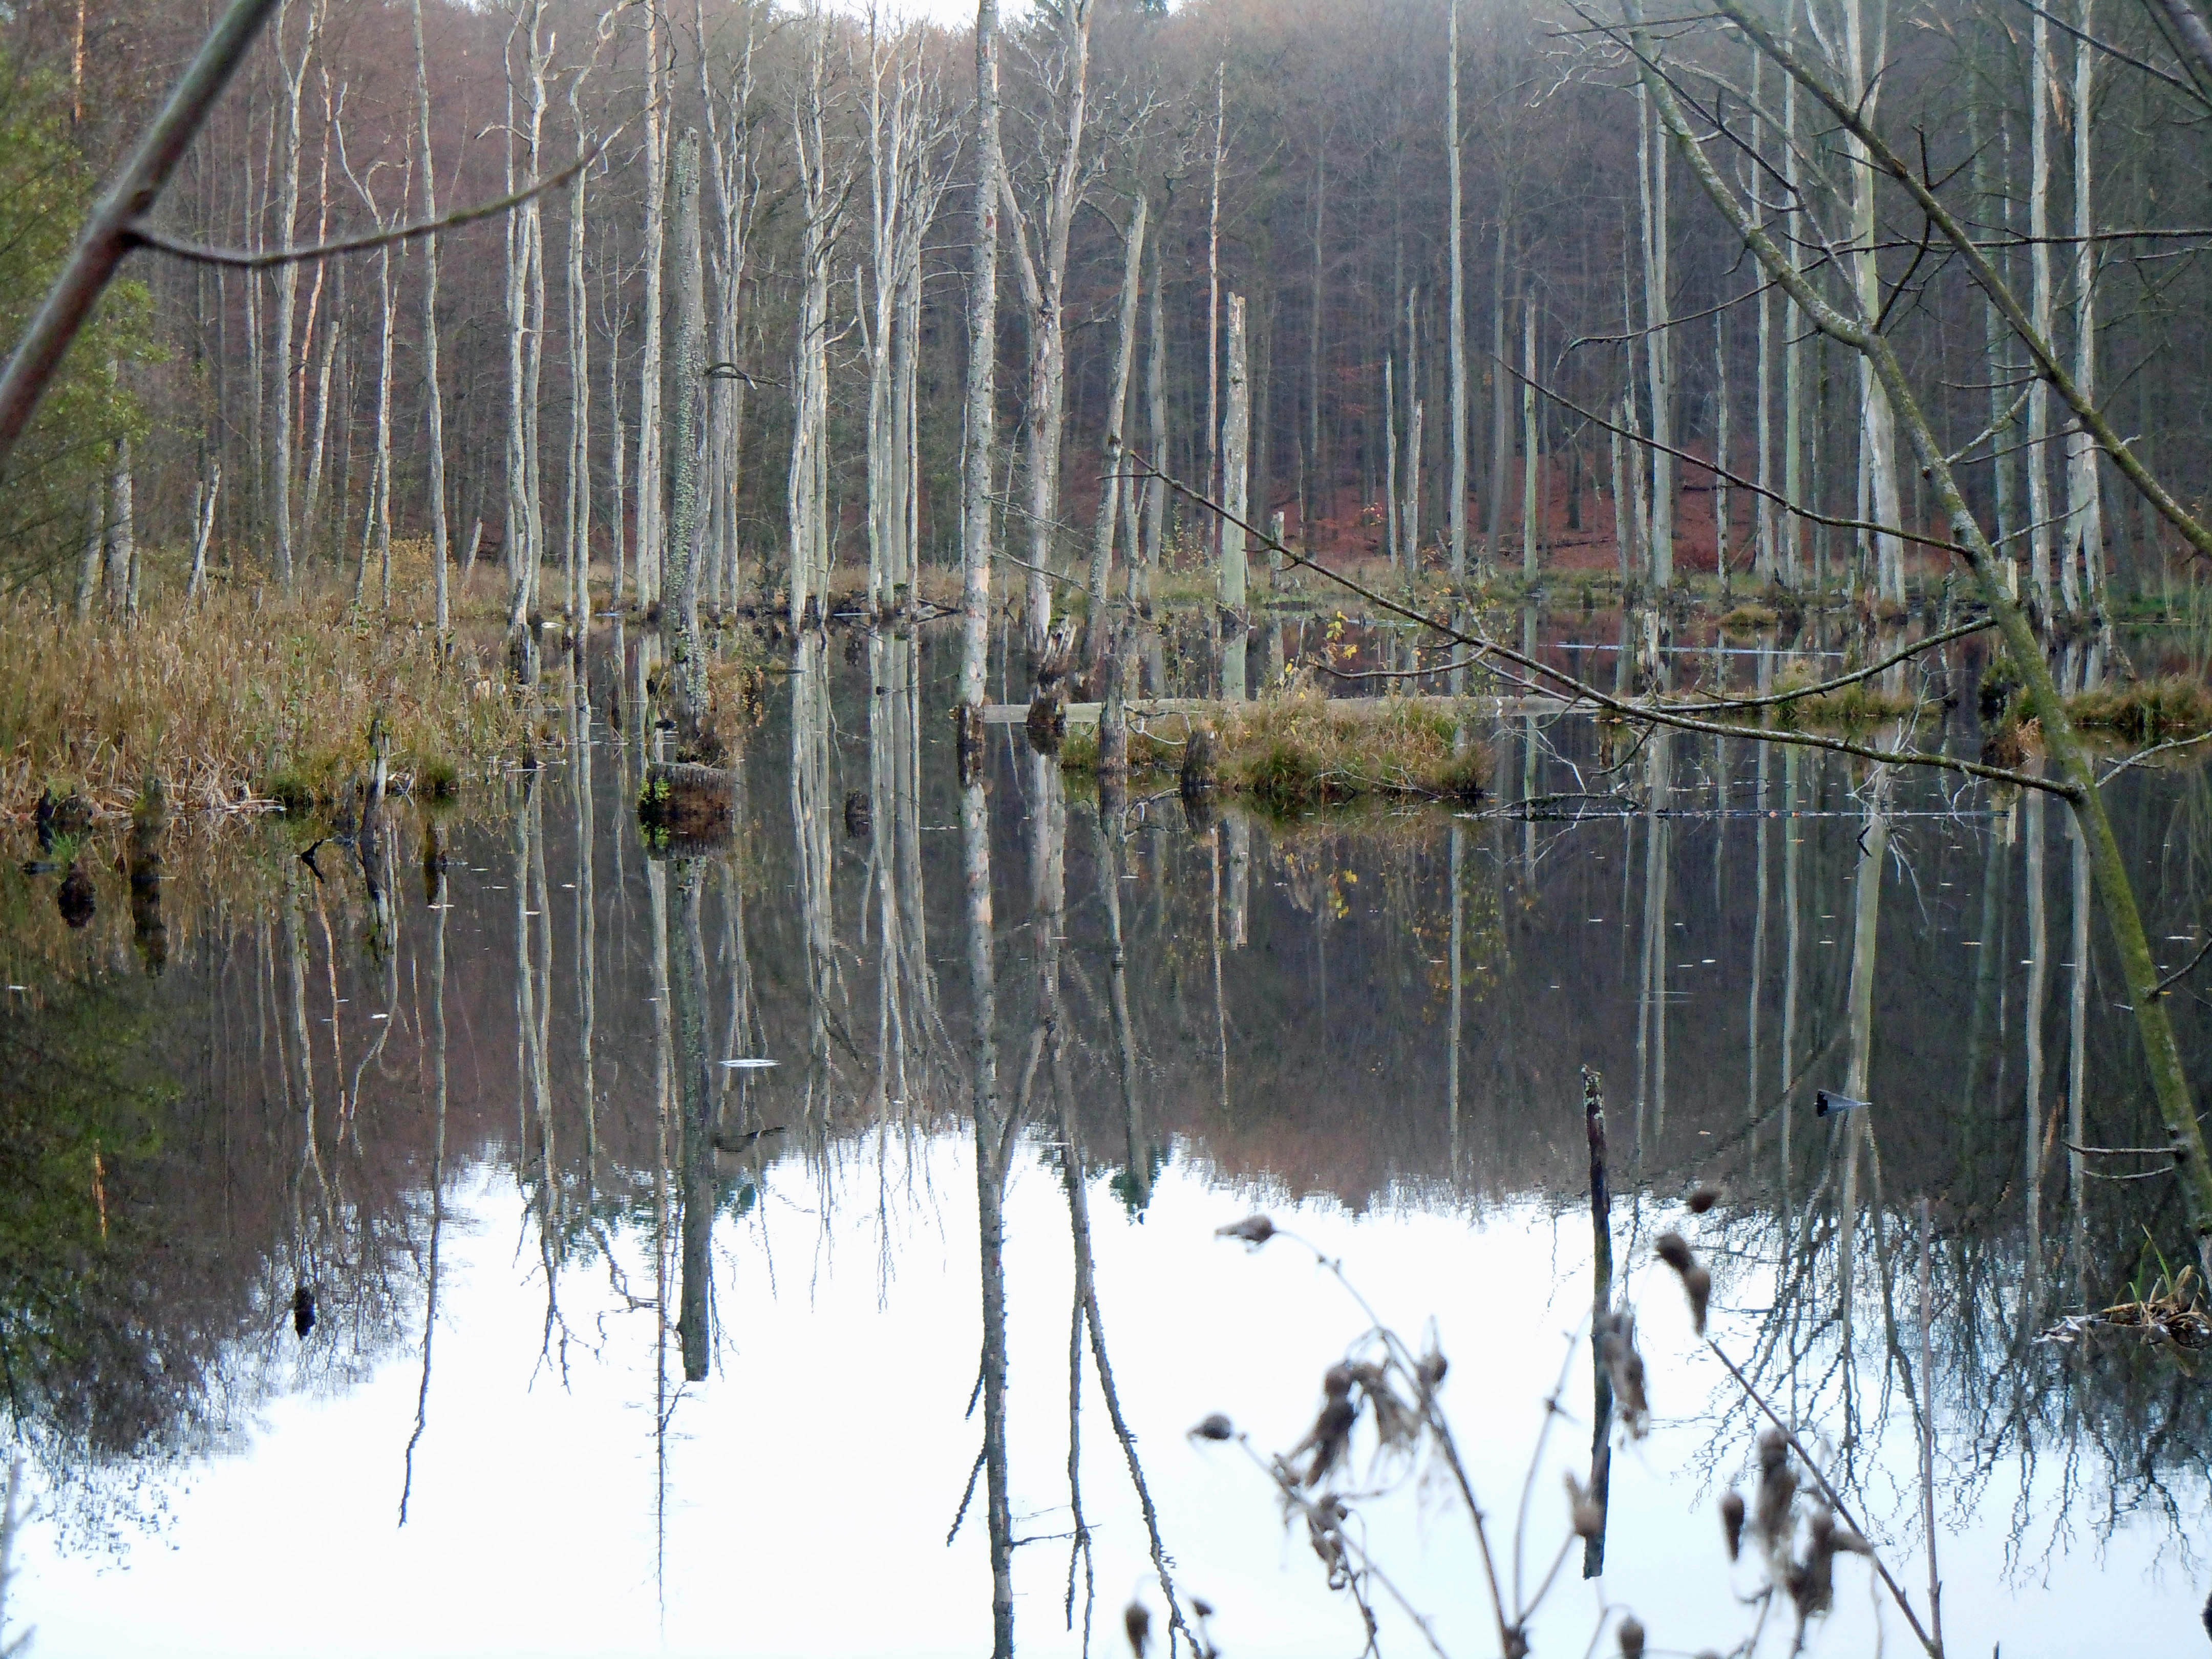
tree, swamp, winter, lake, pond, reflection, wetland, habitat, ecosystem, mirroring, waldsee, trees in the water, natural environment, bayou